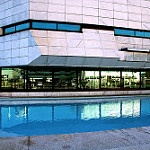
Label: buildings